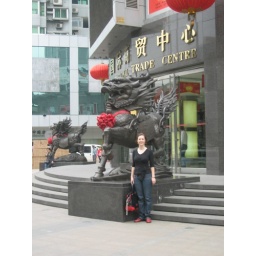
Outside the largest shoe market in Asia.